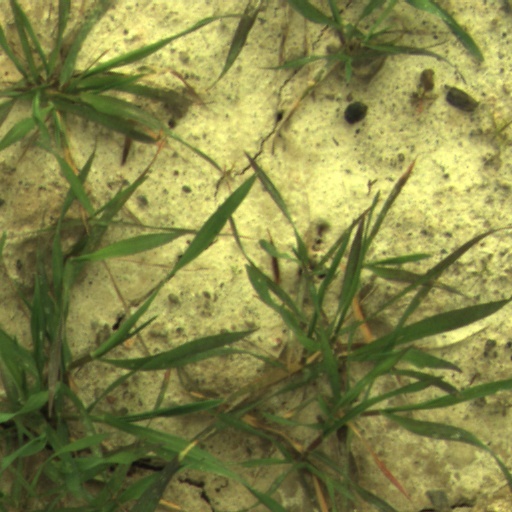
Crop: wheat